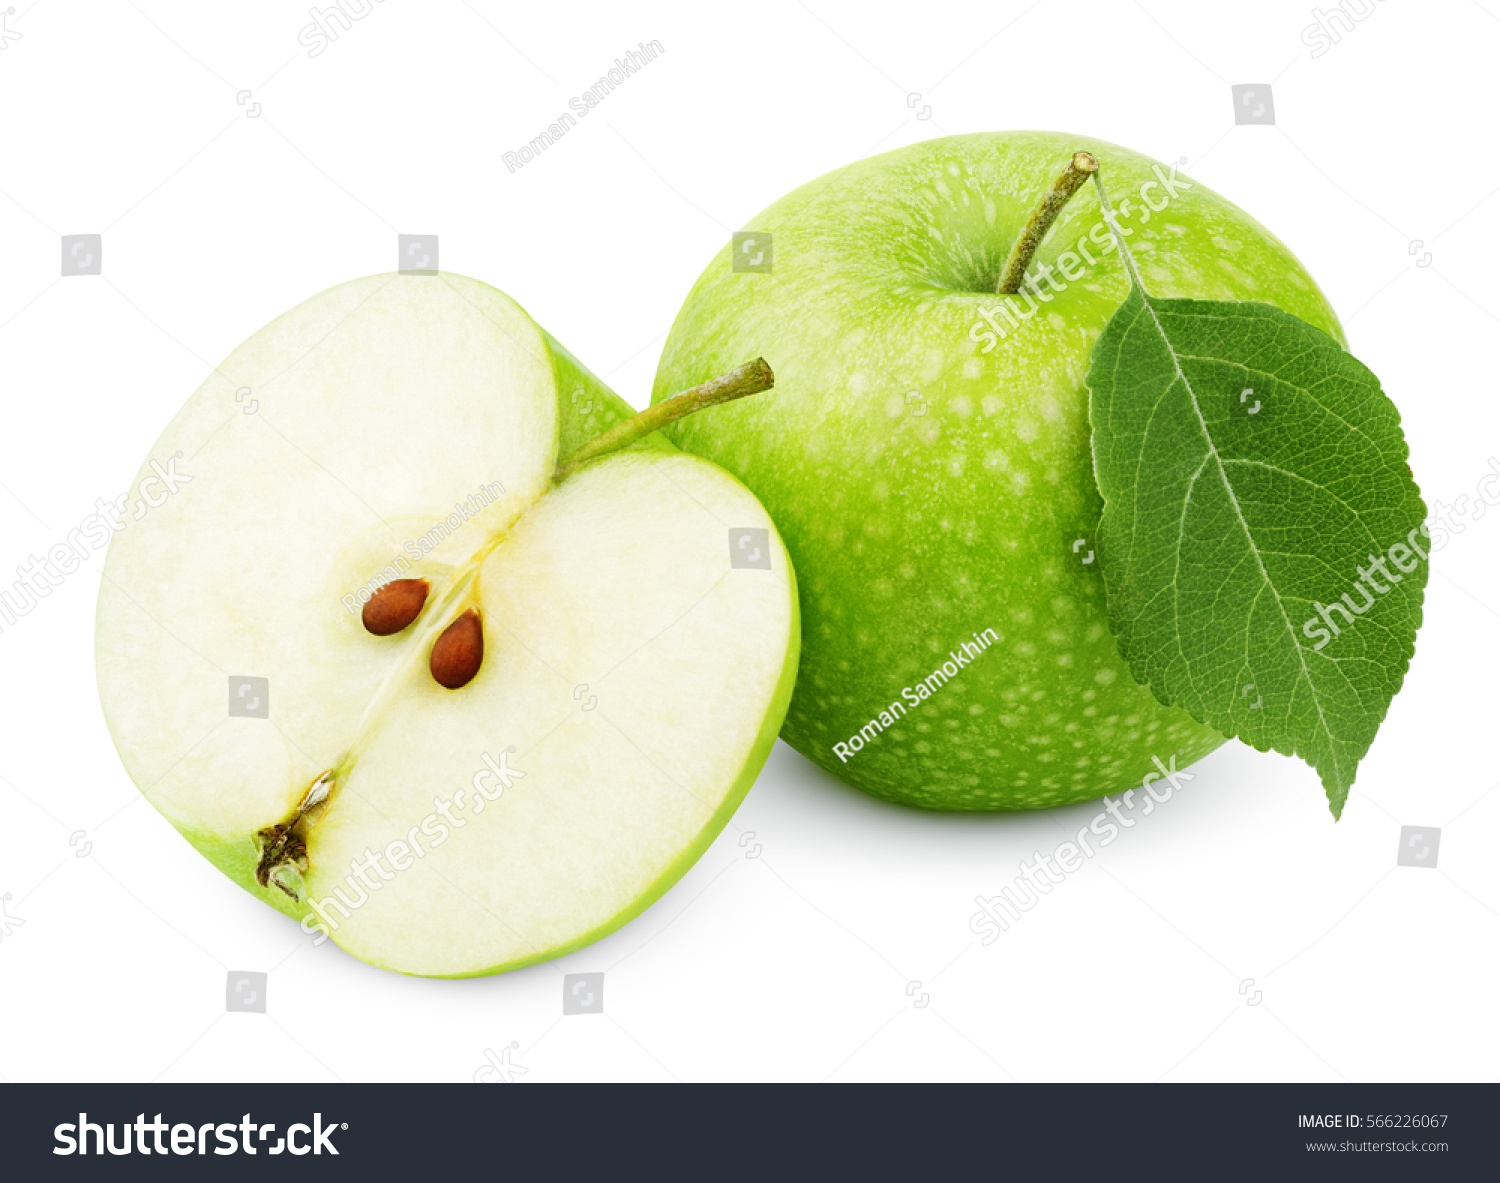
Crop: apple
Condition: healthy